Christmas Evil

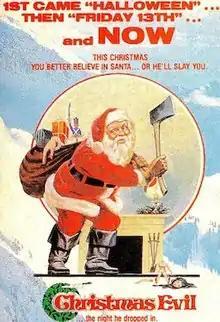
Theatrical release poster

Christmas Evil (originally titled You Better Watch Out, and also known as Terror in Toyland) is a 1980 American slasher film written and directed by Lewis Jackson and starring Brandon Maggart. The plot follows a deranged man obsessed with Santa Claus who eventually goes on a murderous rampage dressed in a Santa Claus suit. Since its release, it has gained a cult following, including praise and repeated viewings by director John Waters.